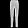
Label: Trouser